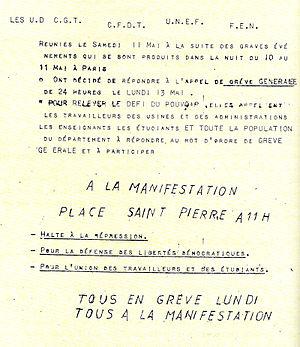
tract d'appel de l'intersyndicale à la manifestation du 13 mai 1968 à Caen
L'année 1968 à Caen a été marquée par trois événements : les grèves ouvrières et la nuit d'émeute du 26 et 27 janvier ; les mois de mai et juin dans le cadre des événements de mai 68 et enfin l'affaire du Théâtre-Maison de la Culture au mois de décembre.
Les événements de mai-juin 1968, ou plus brièvement Mai 68, désignent une période durant laquelle se déroulent, en France, des manifestations d'étudiants, ainsi que des grèves générales et sauvages.